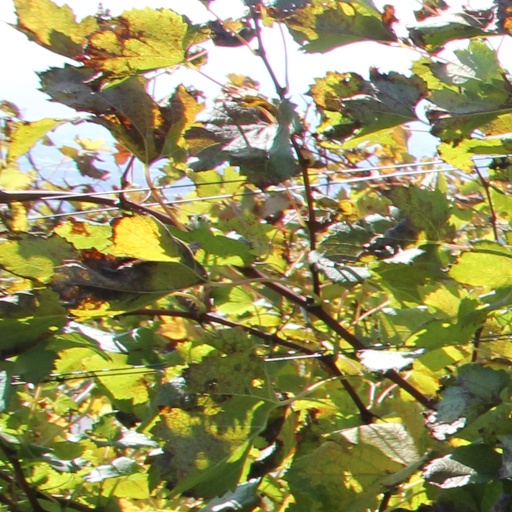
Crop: grape